Phạm Bạch Hổ

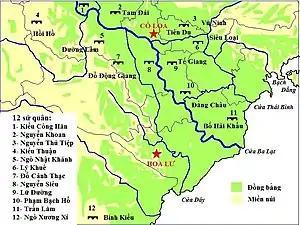
12 Warlords

Phạm Bạch Hổ (910–972) was a warlord of Vietnam during the Period of the 12 Warlords.